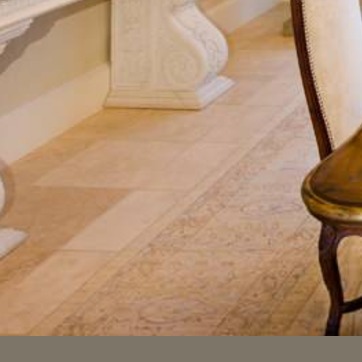
Material: tile